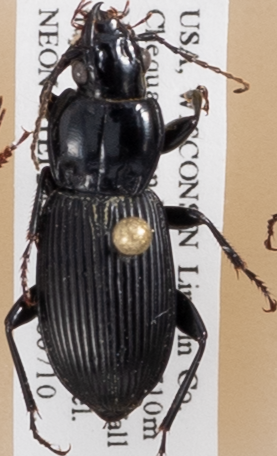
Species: Pterostichus novus
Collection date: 2018-07-10 04:00:00
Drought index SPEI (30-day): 0.71
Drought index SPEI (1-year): -0.24
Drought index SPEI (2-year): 1.642